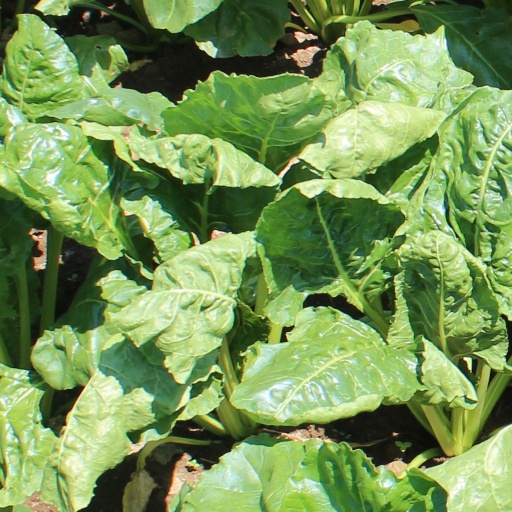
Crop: sugar beet